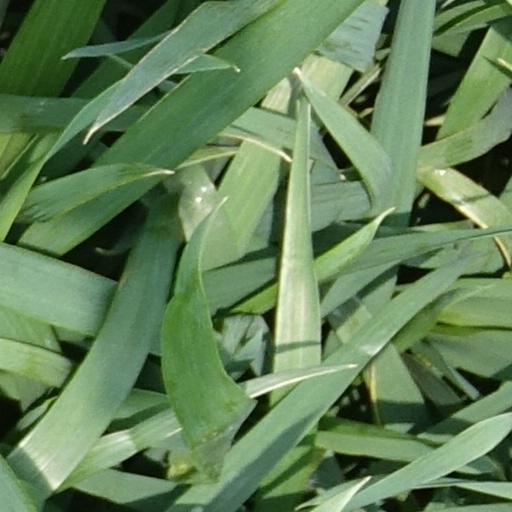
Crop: wheat